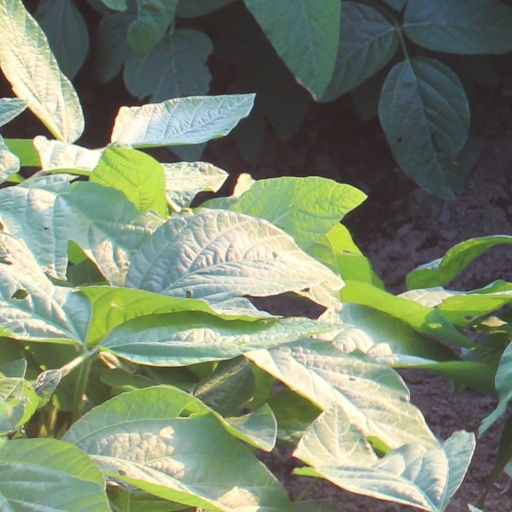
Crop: soybean